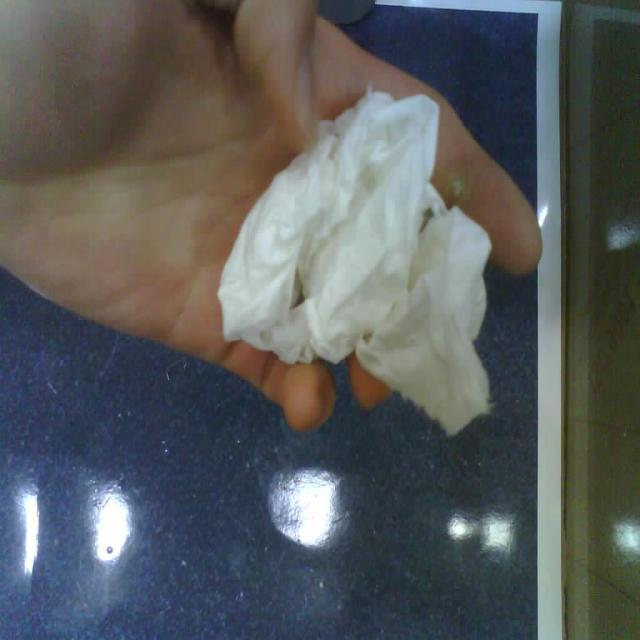
Label: tissues